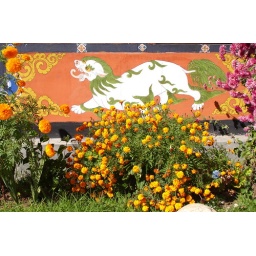
snow lion flanked by flowers